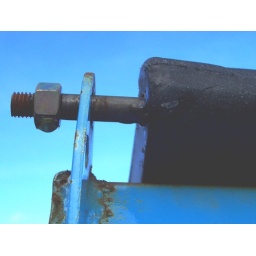
A closeup of the lid pivot of a recycling dumpster behind the Logan Borders bookstore, against a blue sky.